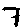
Label: 7